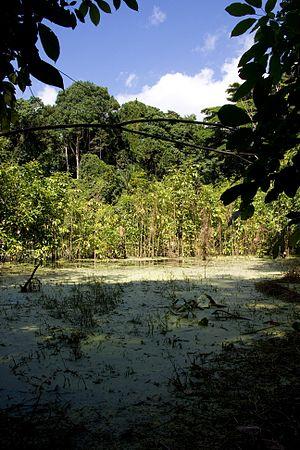
Réserve forestière de Ngezi sur l'île de Pemba en Tanzanie